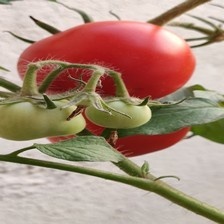
Label: tomato